Aelita (spacecraft)

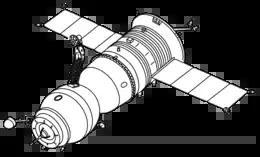
Aelita was to be built into a Soyuz-T spacecraft, as pictured here.

Aelita was a Soviet design of a version of a Soyuz spacecraft started in 1978. The Aelita was part of the Soyuz programme, but was planned to use an unmanned Soyuz spacecraft as an infrared astronomy telescope satellite. A Soyuz spacecraft was planned to be modified to become the Aelita project satellite. The Aelita project was not completed, and was cancelled in 1982.